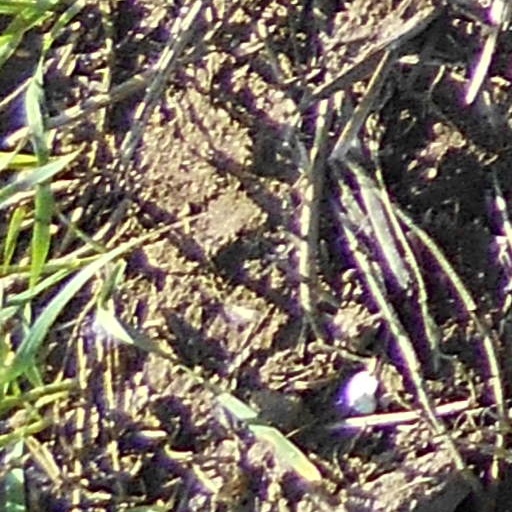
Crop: wheat